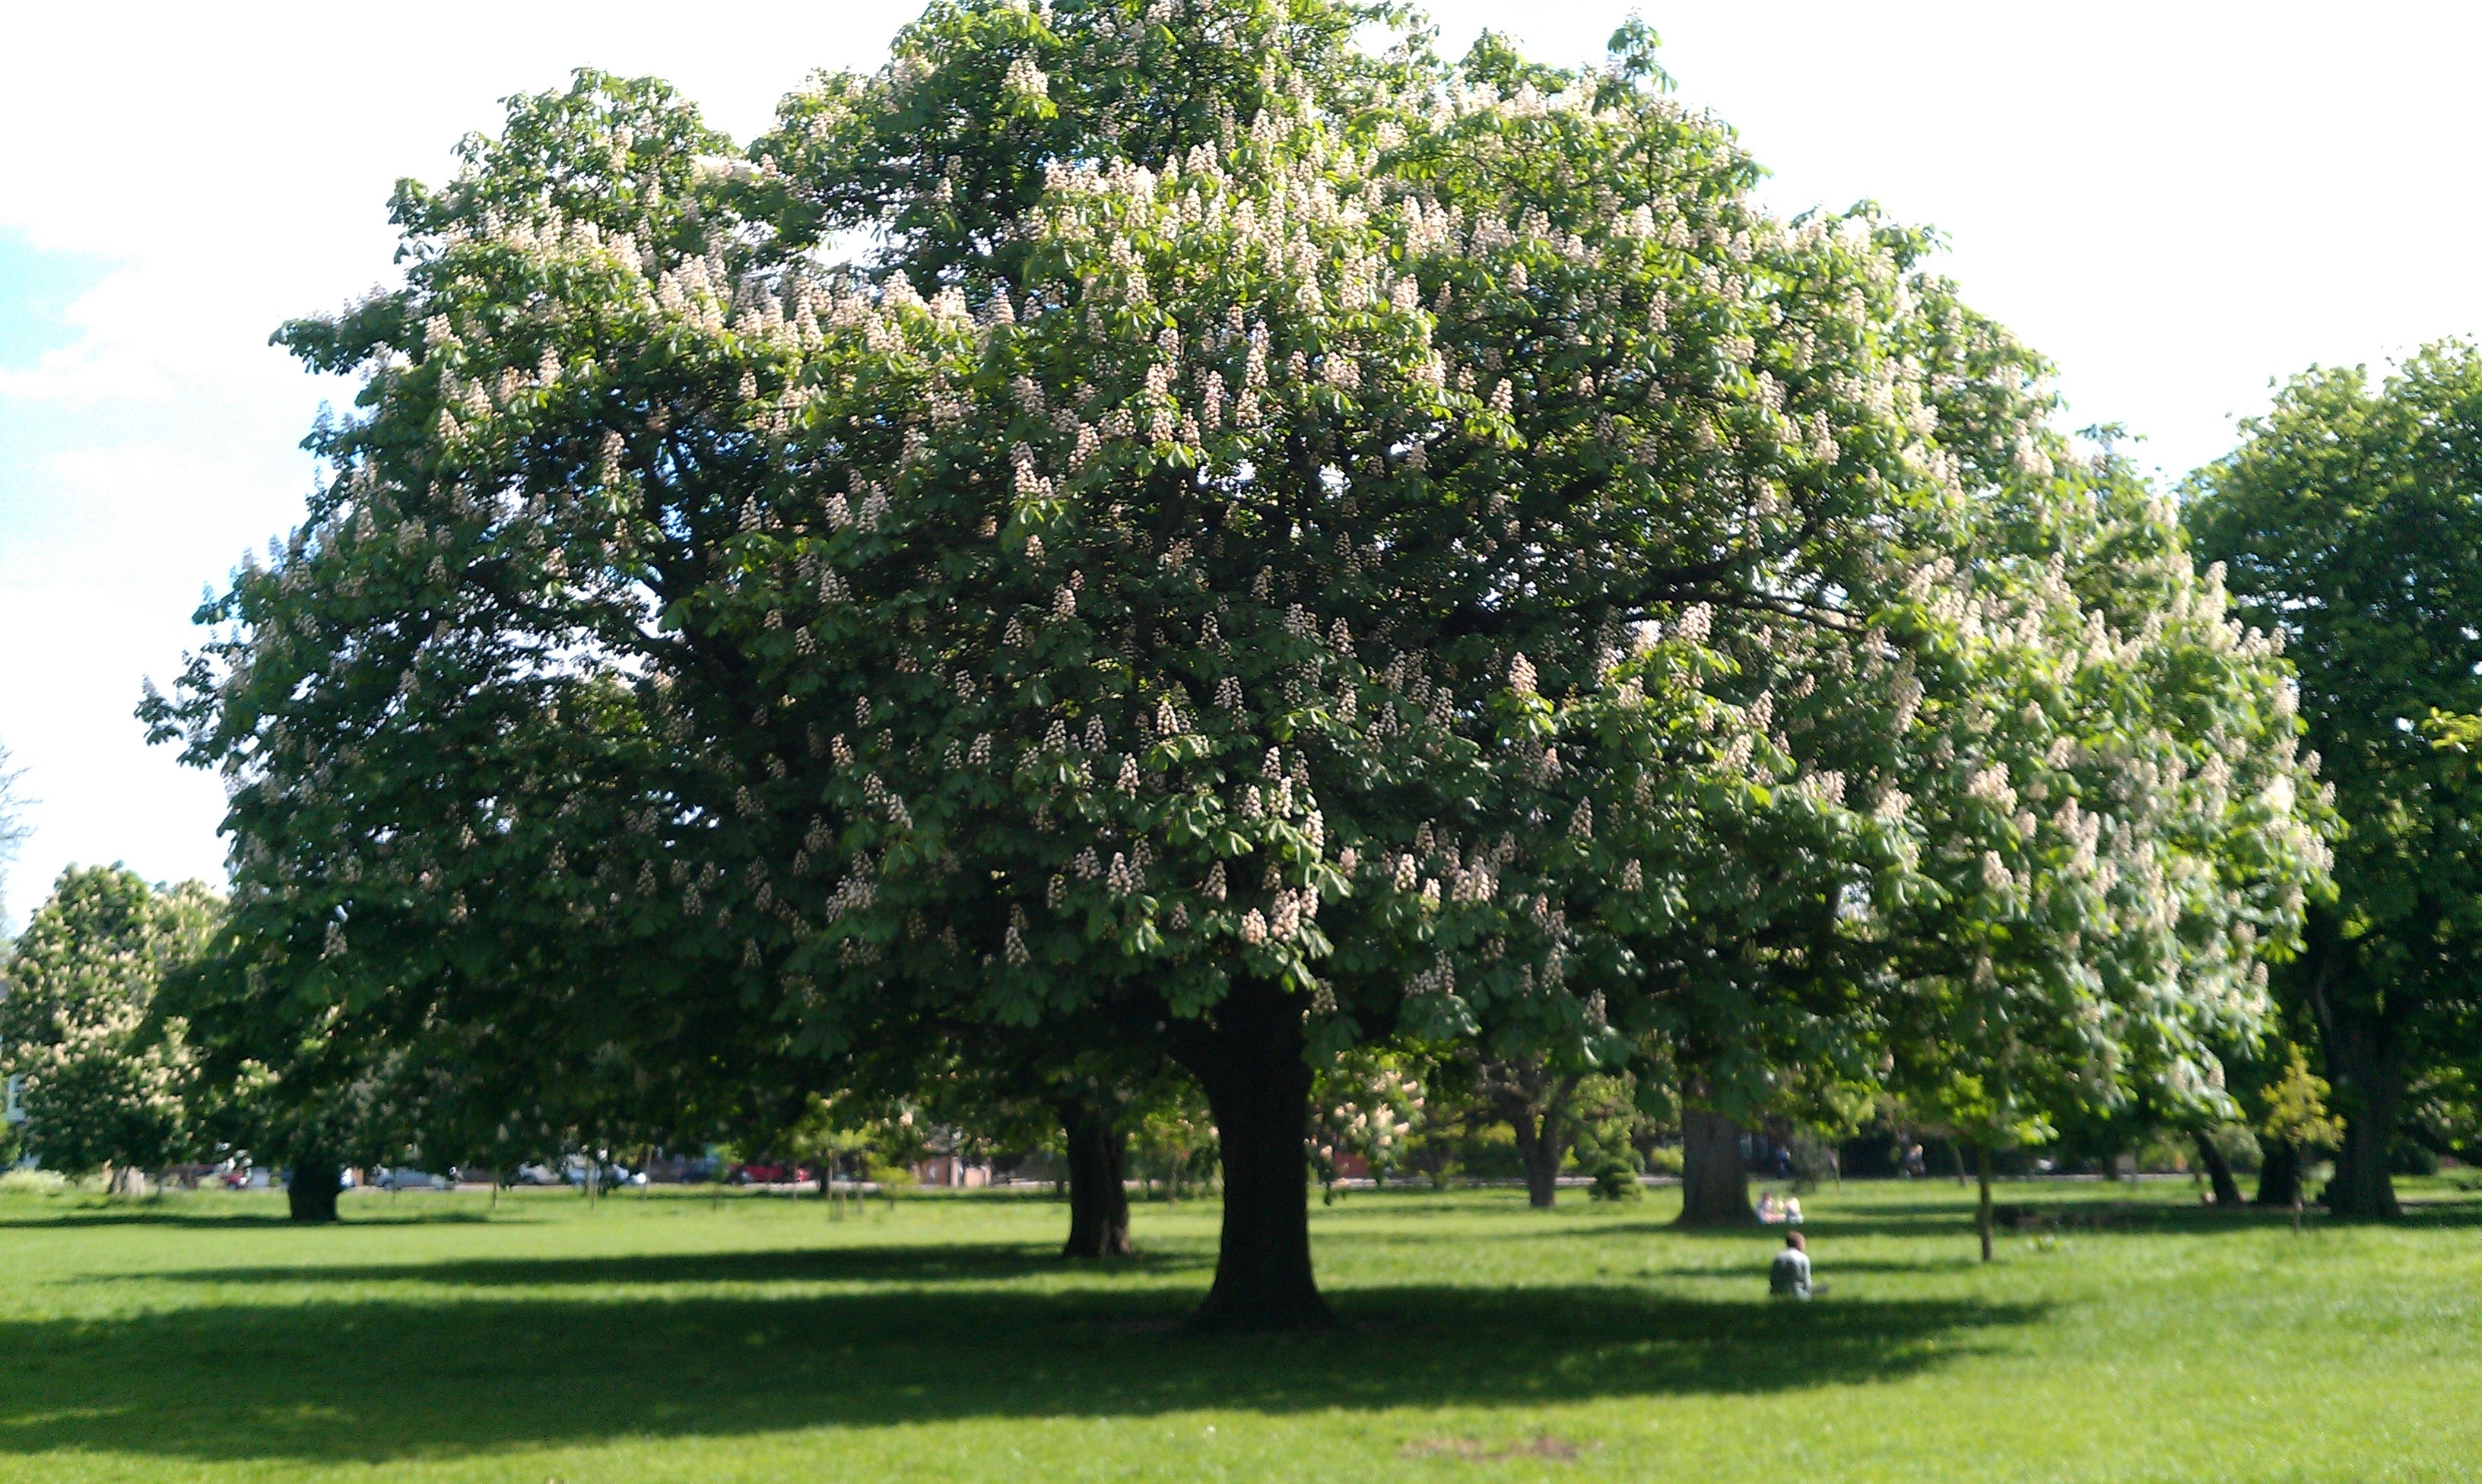
tree, plant, flower, produce, park, shrub, oak, flowering plant, woody plant, land plant, plane tree family, clissold park, north london